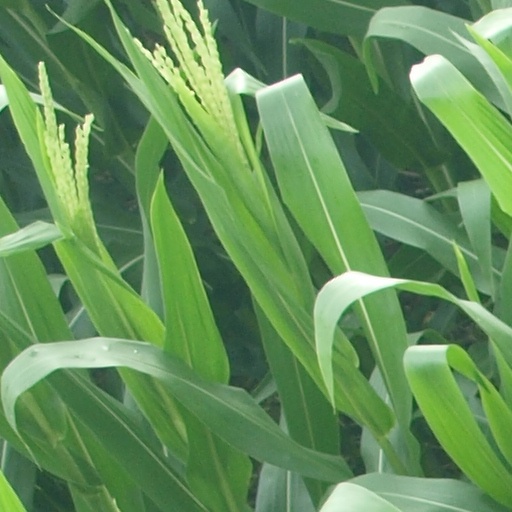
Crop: maize; corn